Dungarvan

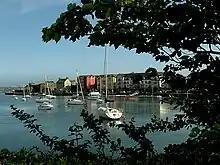
Dungarvan harbour

Dungarvan is positioned on the N25 national primary road and the R672 and R675 regional roads.